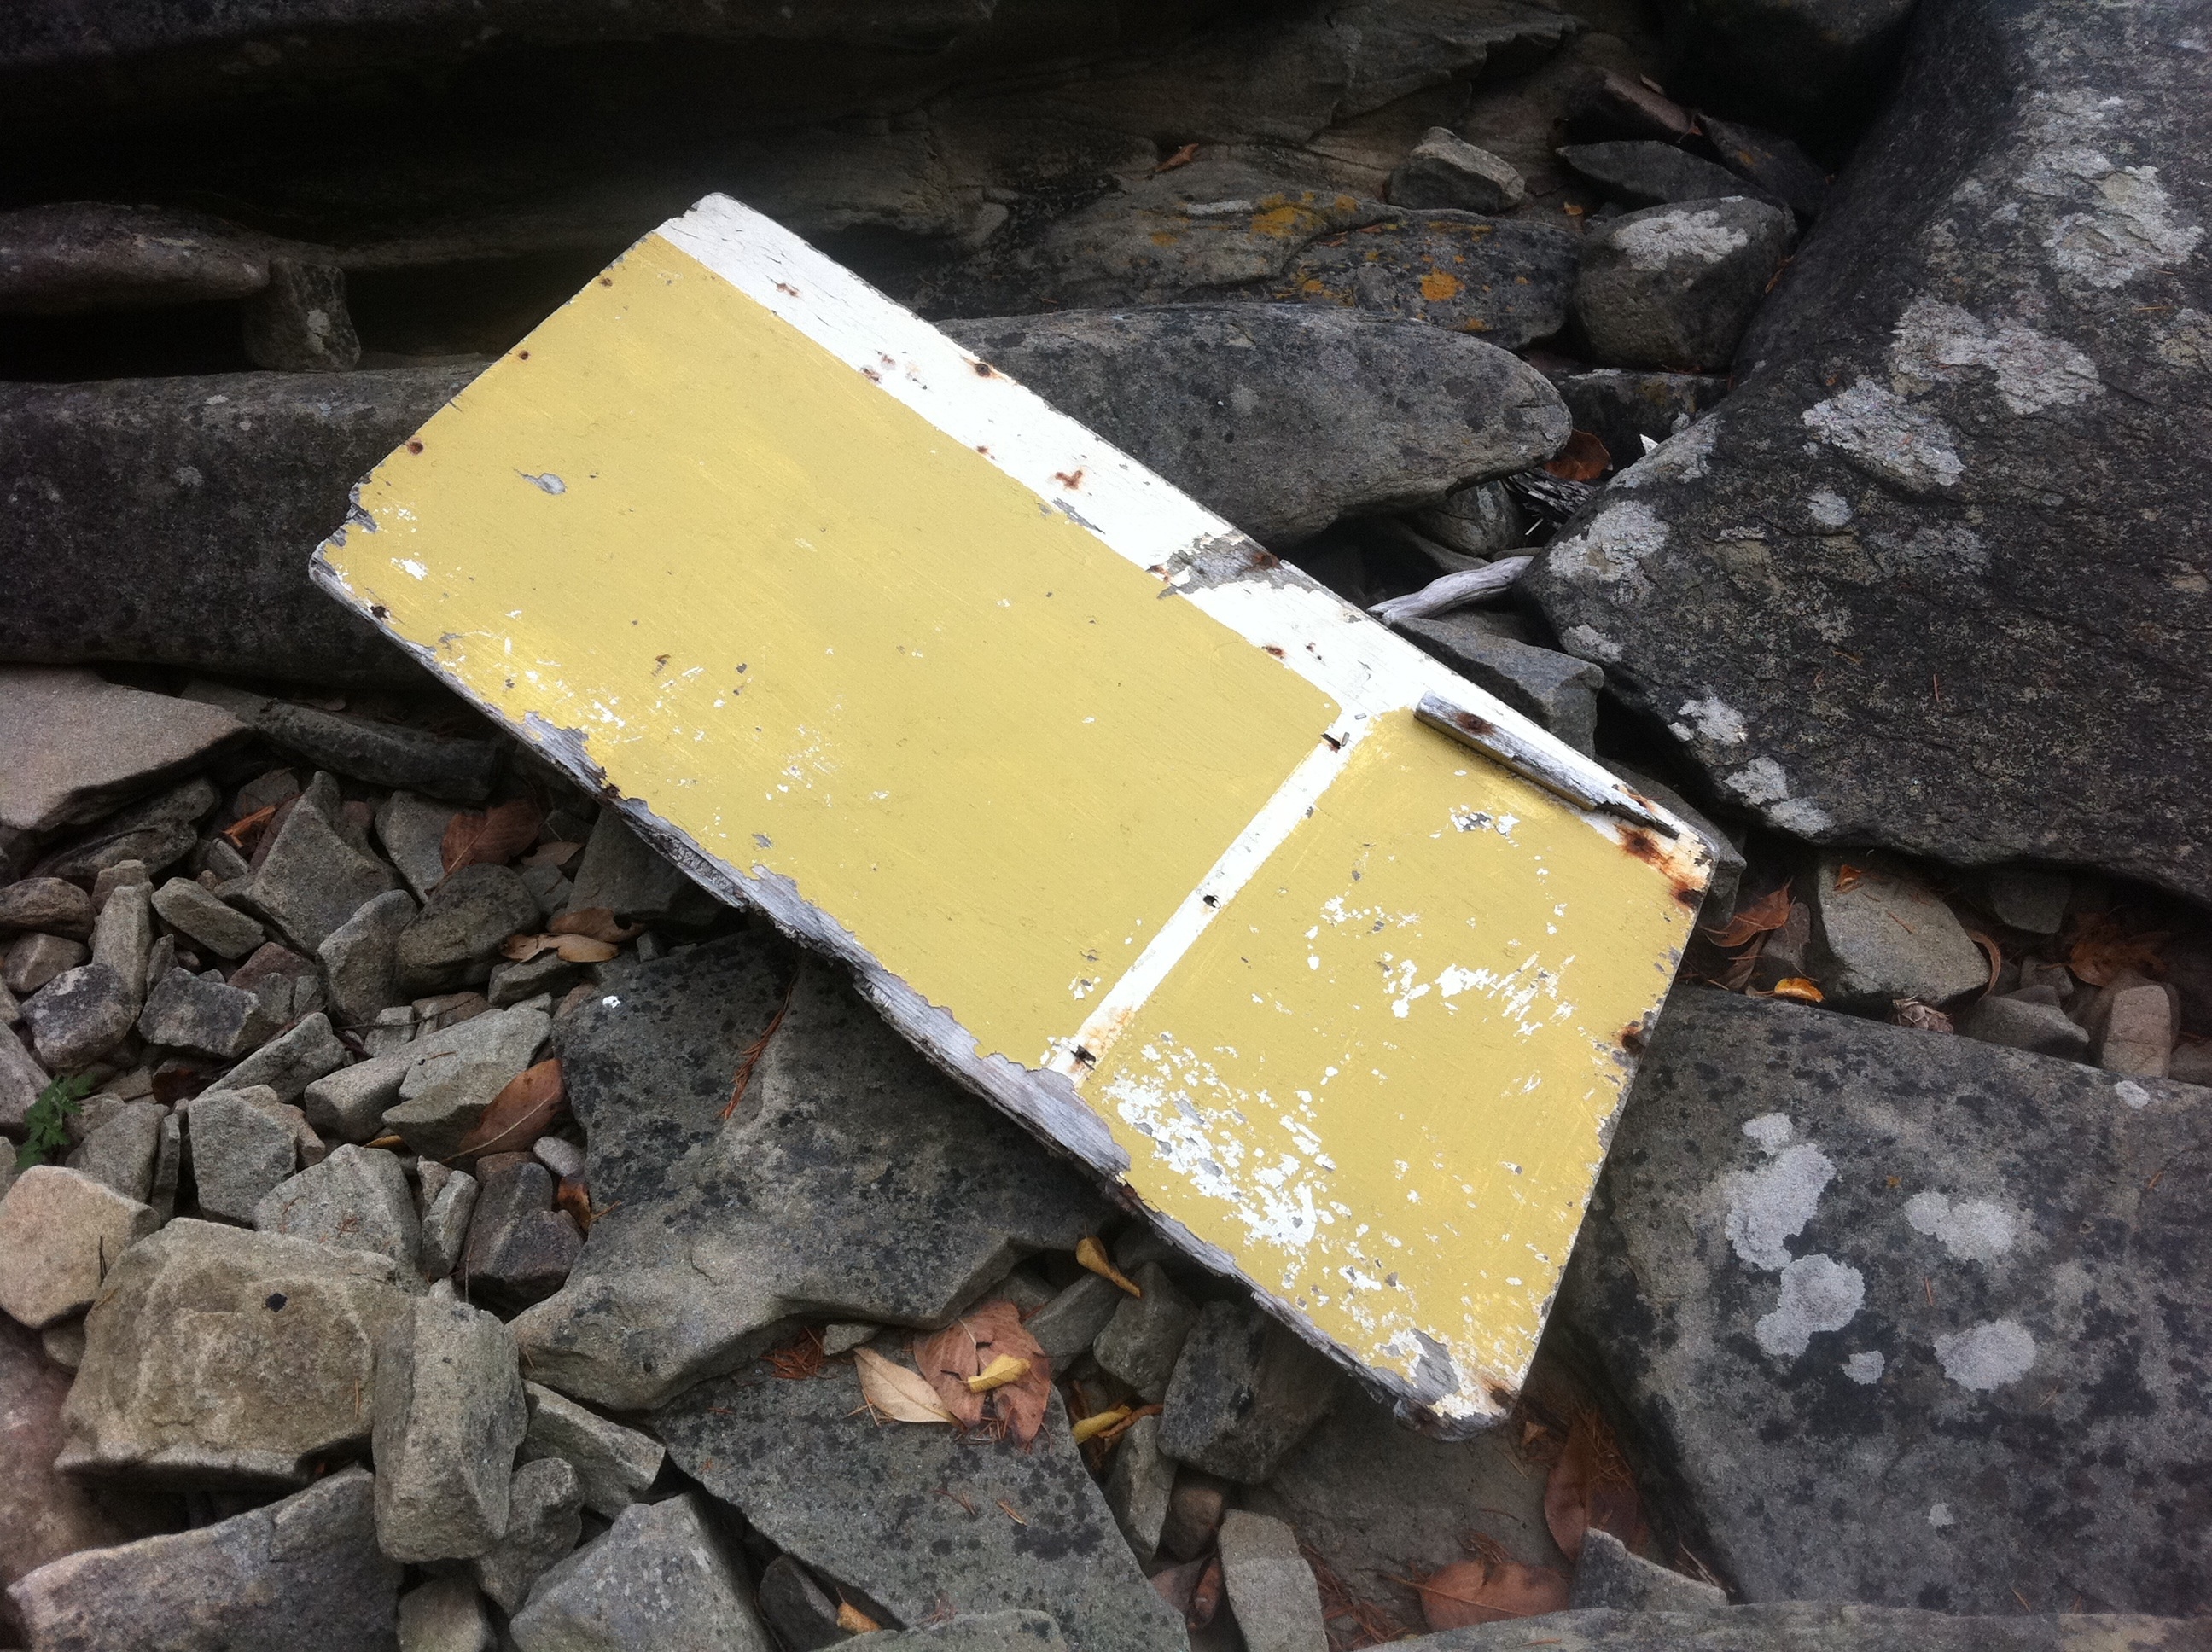
rock, wood, wall, asphalt, soil, yellow, material, odyssey